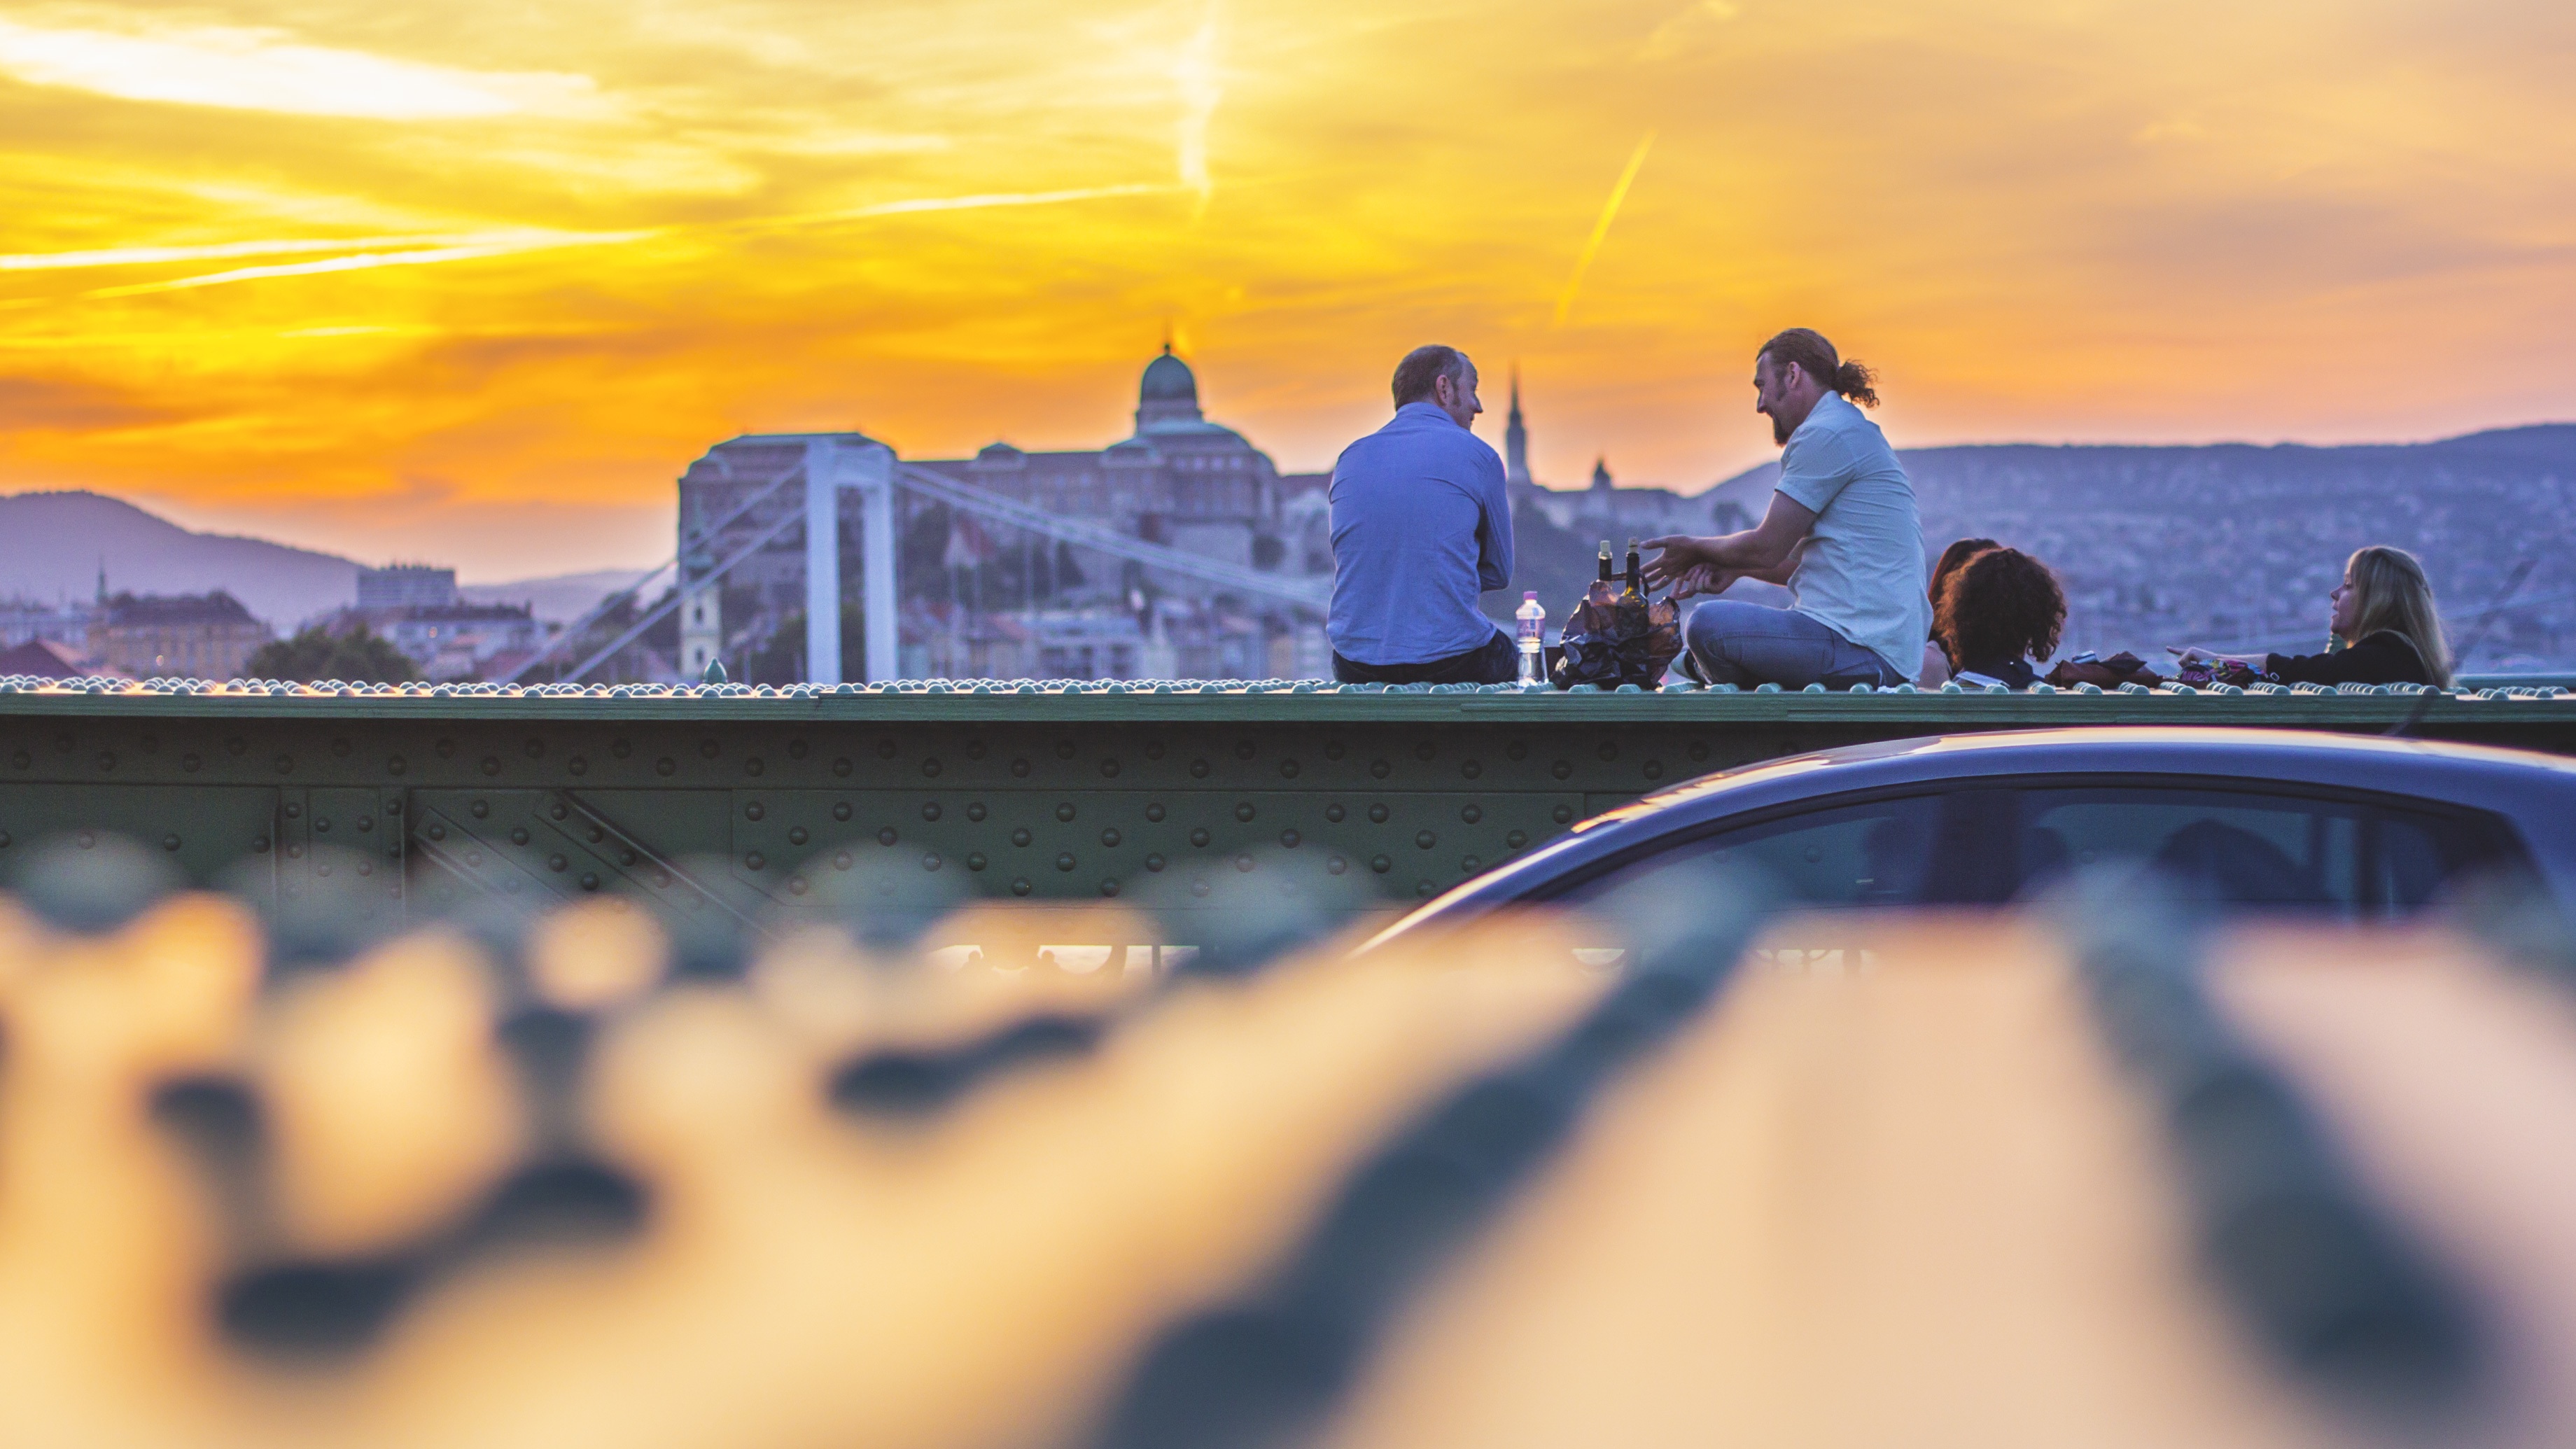
horizon, sky, sunset, photography, sunlight, morning, evening, blue, photograph, image, computer wallpaper